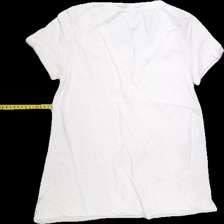
View: back
Type: T-shirt
Category: Ladies
Brand: Not Applicable
Colors: Pink
Material: 100%cotton
Pattern: Plain
Cut: Regular, V-collar
Size: S
Season: All
Trend: No trend
Stains: Yes
Price range: <50
Recommended usage: Export